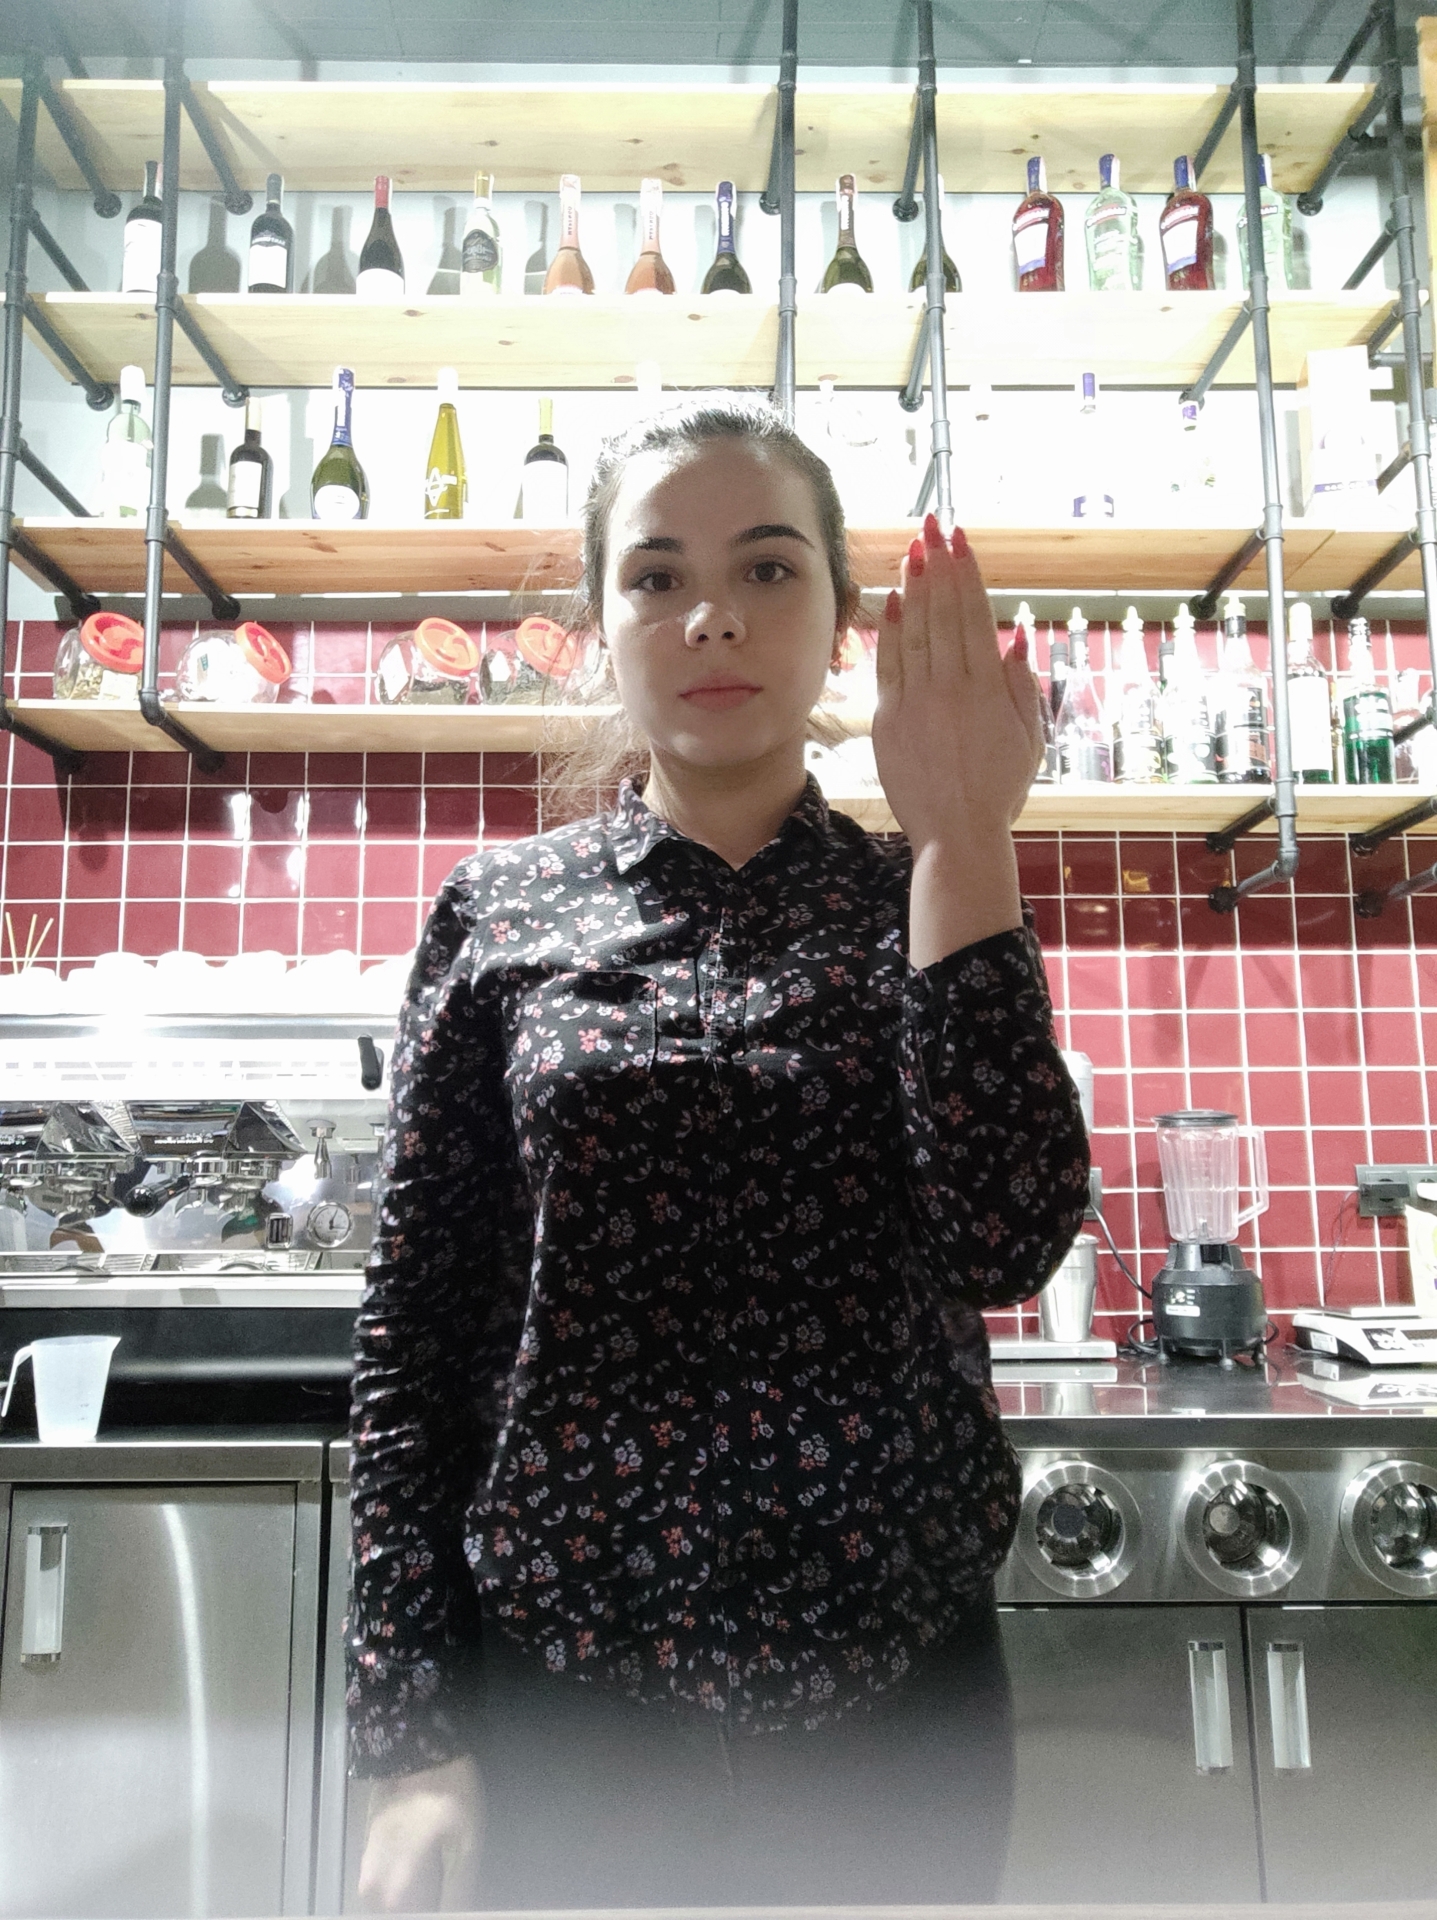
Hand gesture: stop_inverted